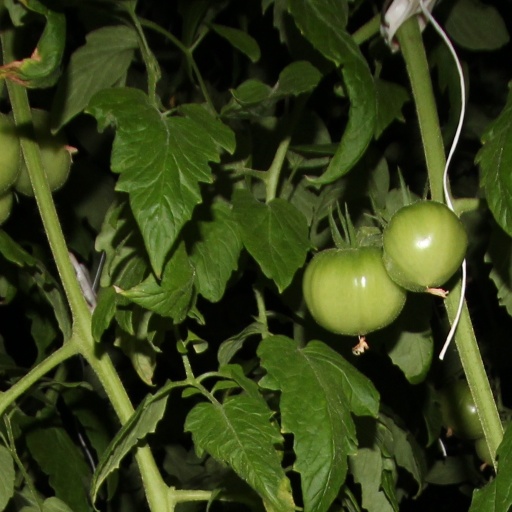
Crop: tomato